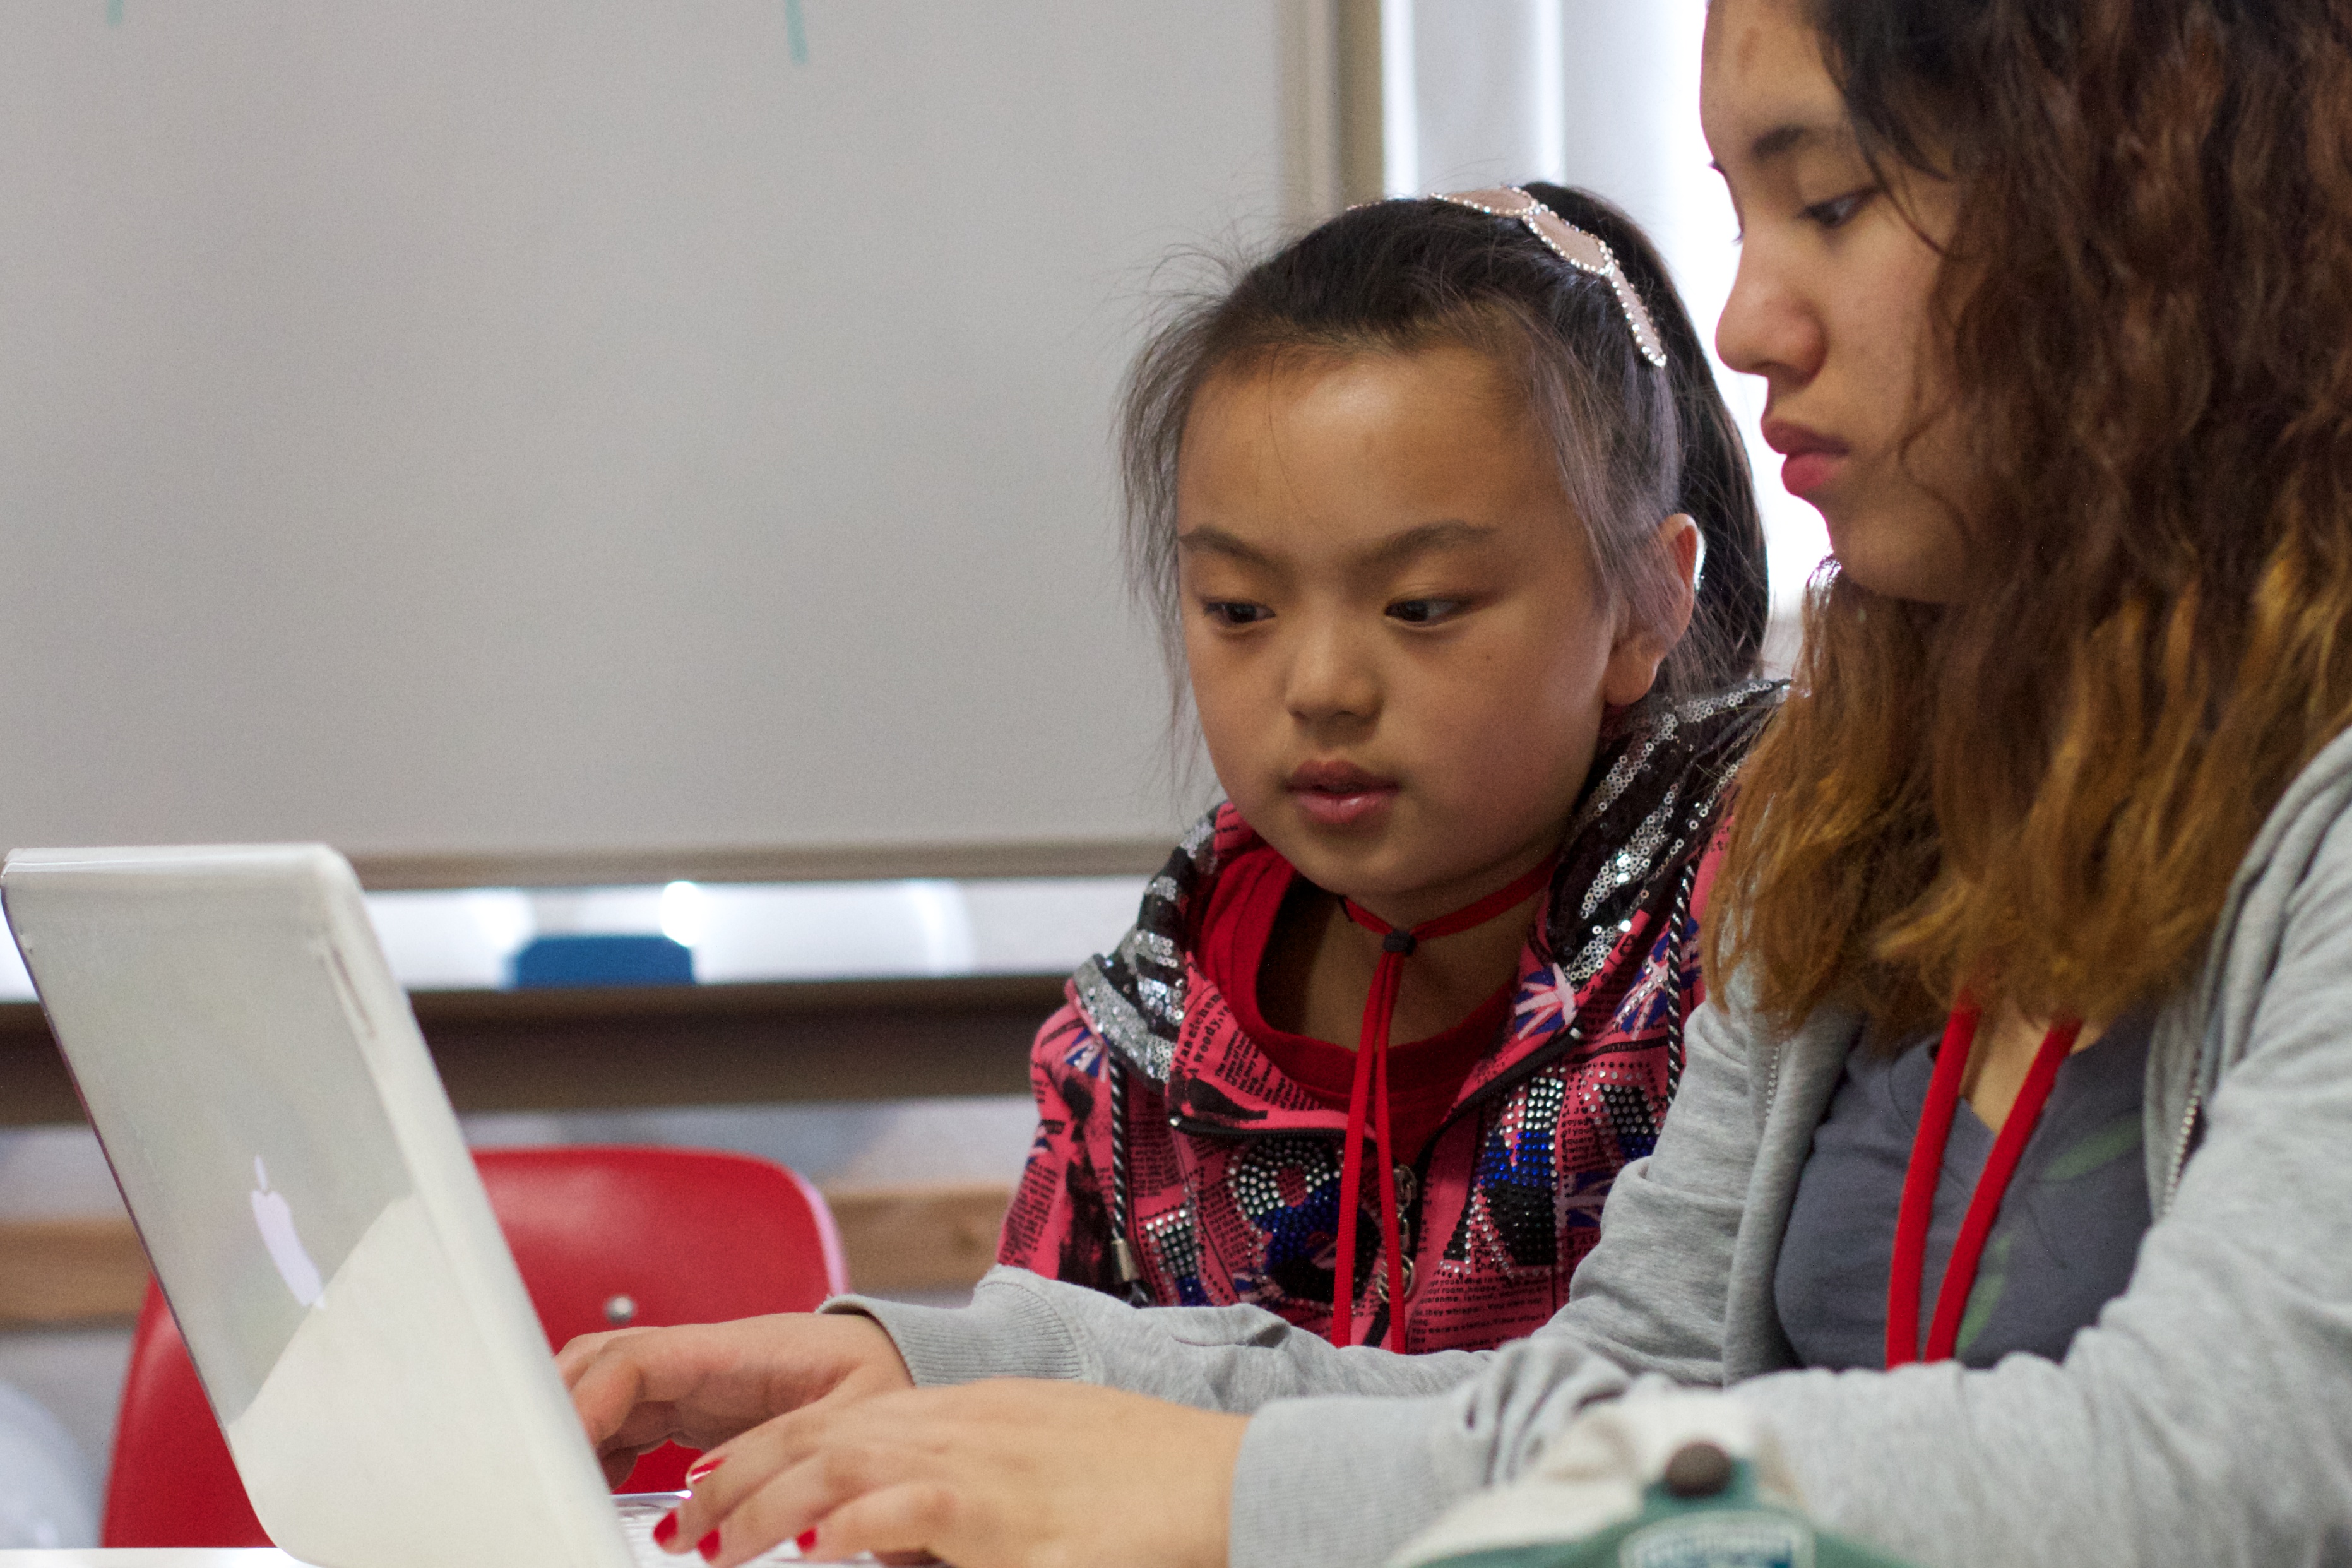
person, people, child, professional, education, learning, flatclass2013